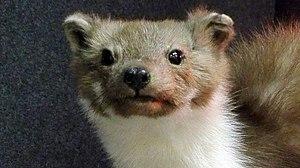
La Fouine est une espèce de mammifères carnivores d'Europe et d'Asie, au pelage gris-brun, courte sur patte et de mœurs nocturnes. C'est une martre faisant partie de la famille des Mustélidés, au même titre que la belette, le blaireau, la loutre, le putois ou le furet, petits mammifères carnivores se caractérisant souvent par leur odeur forte.